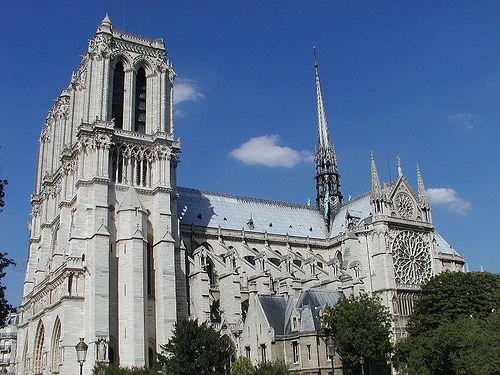
Weather: sun or clear